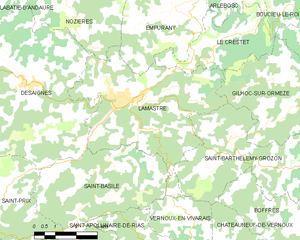
Carte des communes françaises: Lamastre